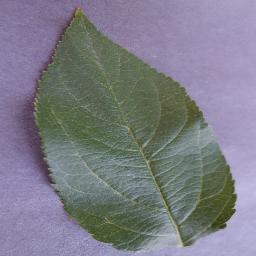
Label: Apple___healthy